Polling for United States presidential elections

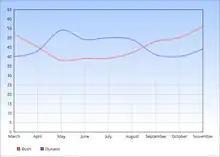
1988 Presidential Election

Although Dukakis took a large lead in the initial polls, Vice President Bush's campaign portrayed him as soft on crime and used the good economy, Reagan's popularity and Bush's no new taxes pledge to close the gap and eventually take a large lead. Bush easily won the general election.